Tato Gabus Mendes

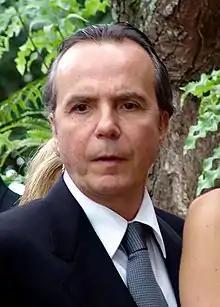

Luiz Otávio Gabus Mendes (born December 22, 1957) in São Paulo) is a Brazilian actor.